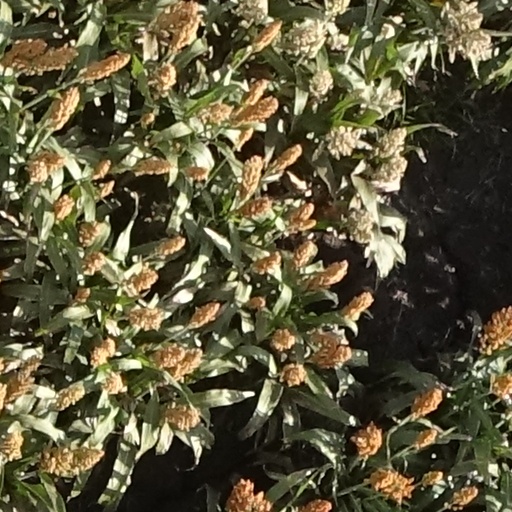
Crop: sorghum